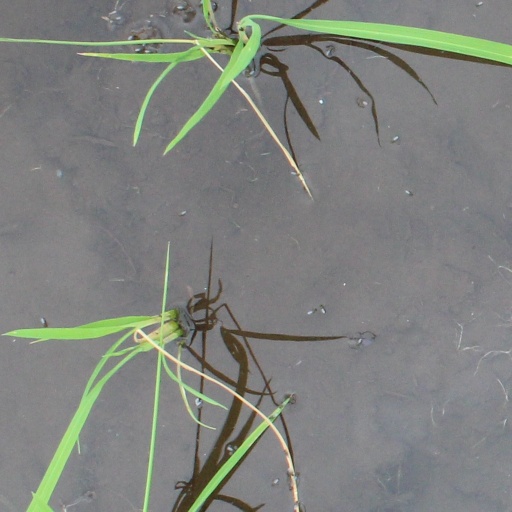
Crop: rice